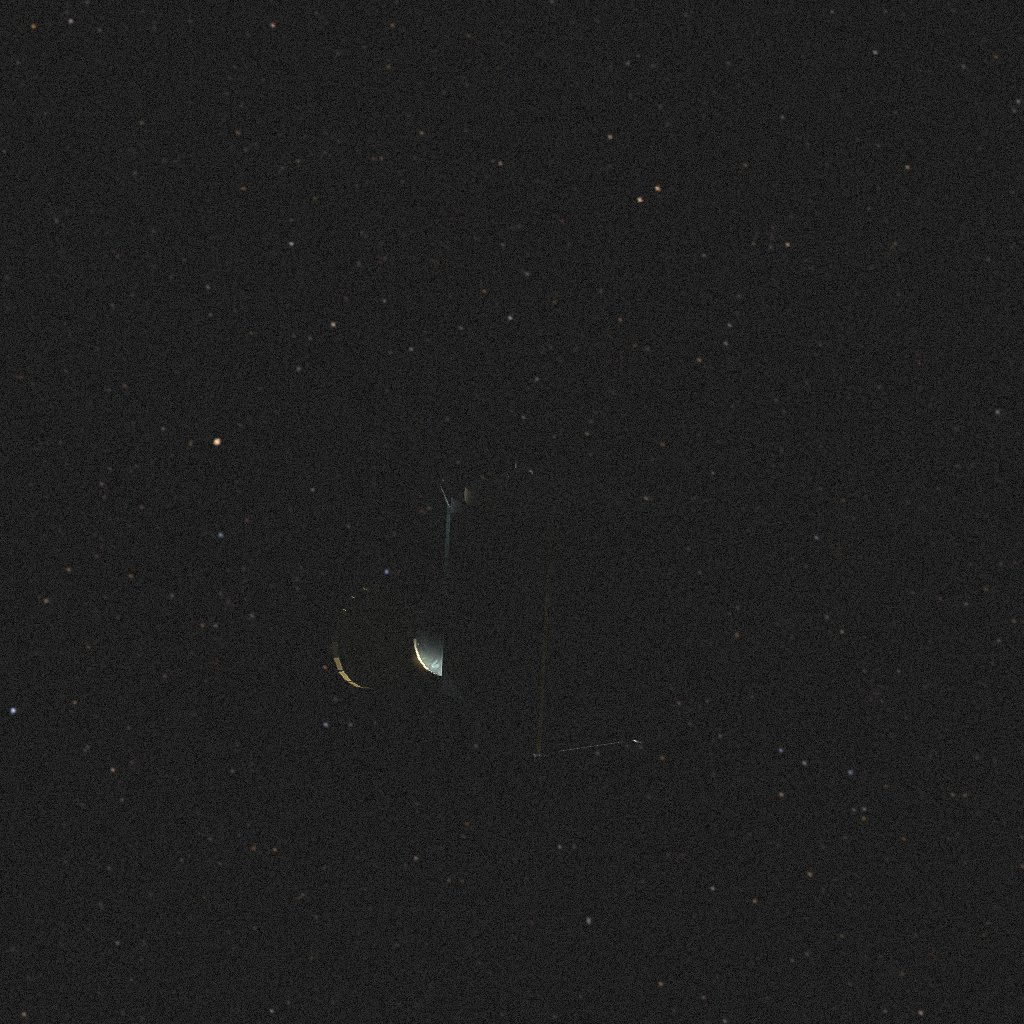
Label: cheops